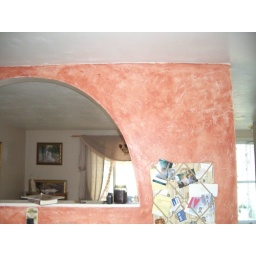
Ugly wall in the kitchen before we moved in